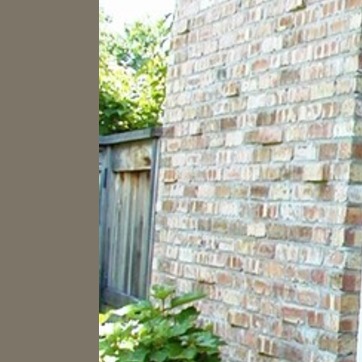
Material: brick